Almast

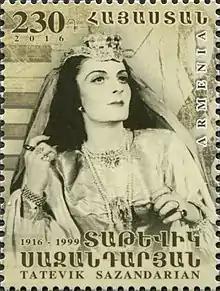
In 2016 a stamp was issued on the centenary of the birth of the opera singer Tatevik Sazandaryan. She was shown in the role of "Almast".

Almast ( meaning "diamond") is the only opera of the Armenian composer Alexander Spendiaryan.